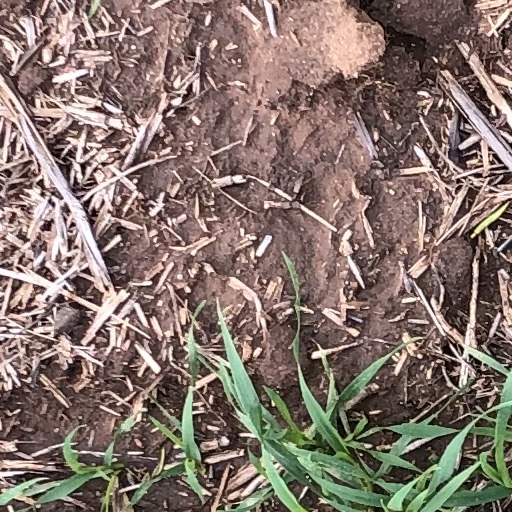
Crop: wheat